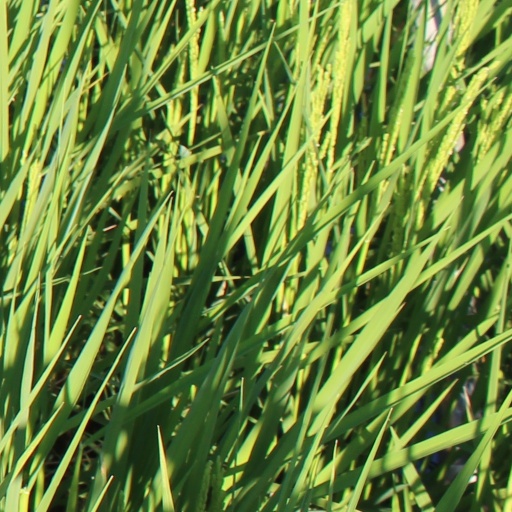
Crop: rice